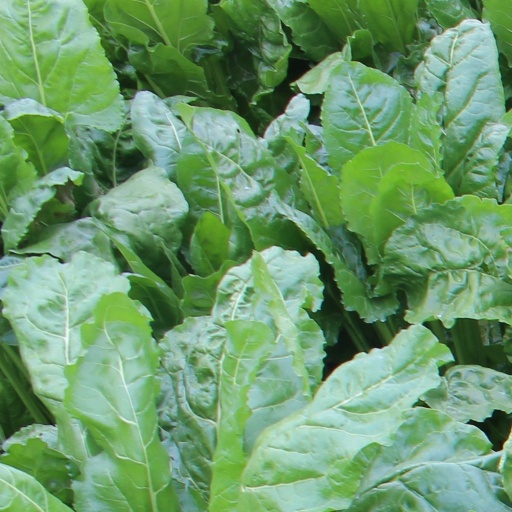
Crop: sugar beet